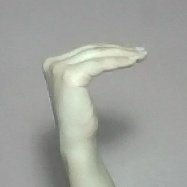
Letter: haa